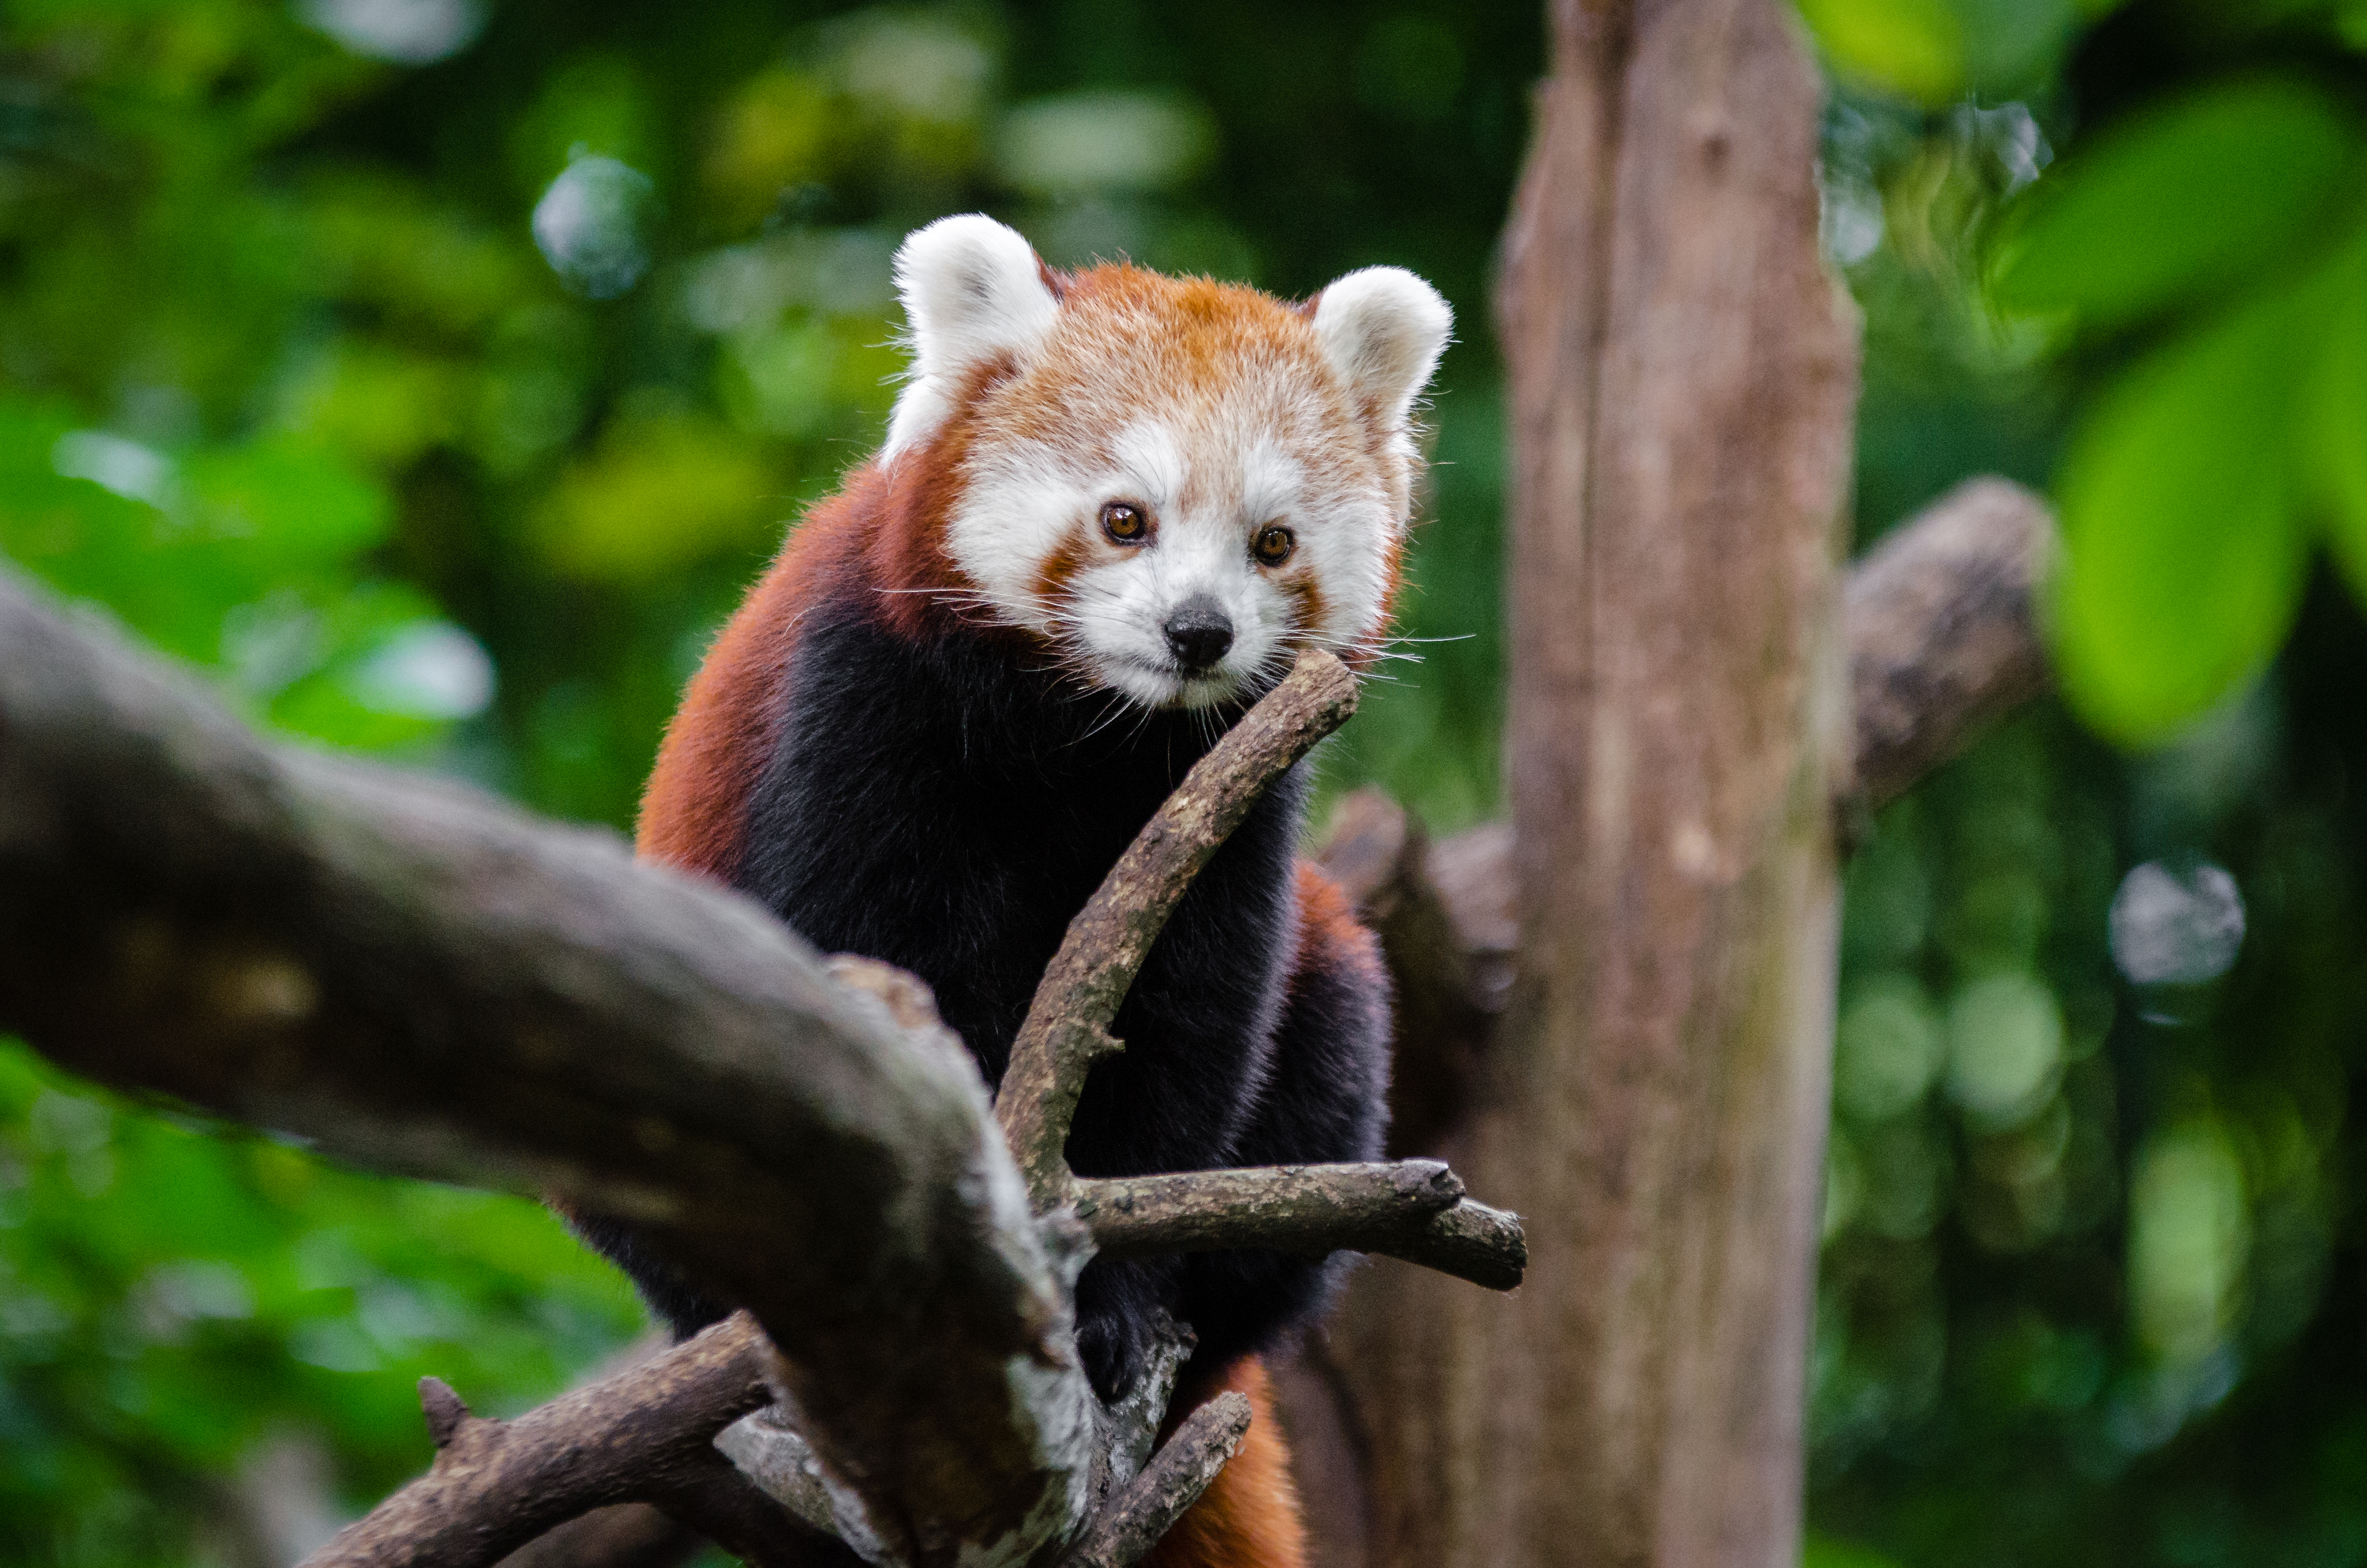
bokeh, animal, wildlife, zoo, red, mammal, fauna, red panda, panda, endangered, vertebrate, germany